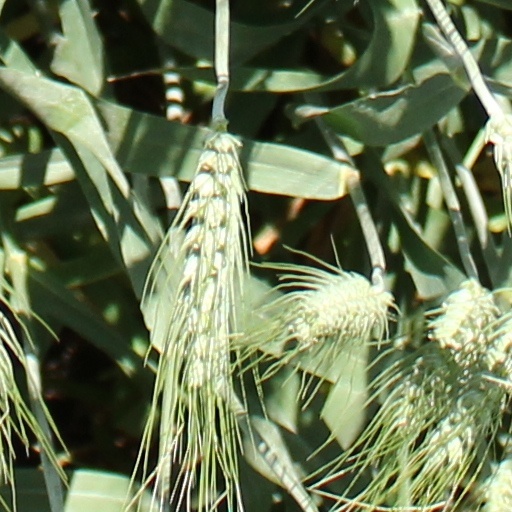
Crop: wheat